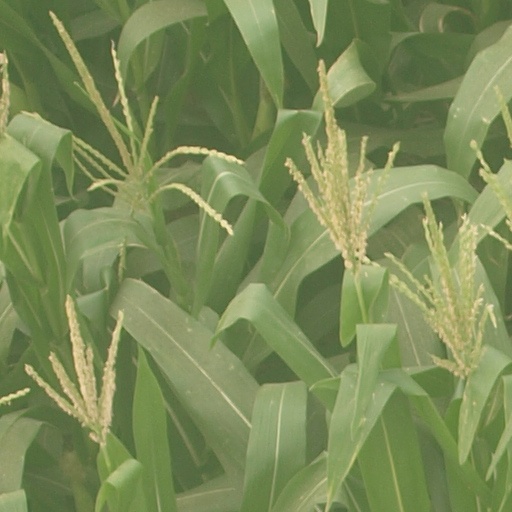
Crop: maize; corn